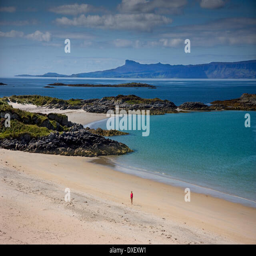
the island as seen from novelist